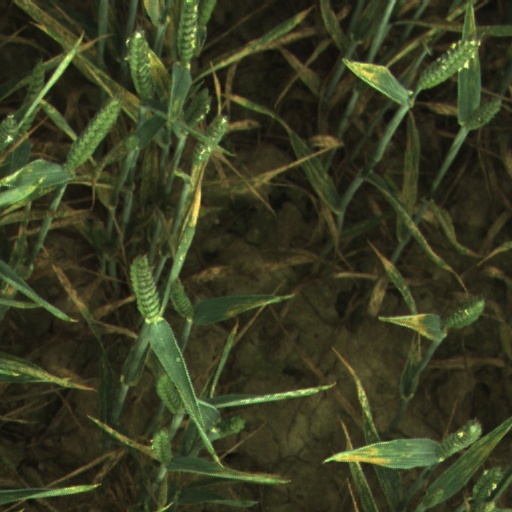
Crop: wheat